Besiana Kadare

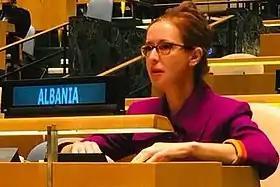
Besiana Kadare in the UN General Assembly hall

Besiana Kadare (born 1972) is an Albanian diplomat. She served as the Ambassador Extraordinary and Plenipotentiary Permanent Representative of Albania to the United Nations, a vice president of the United Nations General Assembly for its 75th session, and Albania's ambassador to Cuba. Albania sat on the UN Security Council for a two-year term, 2022–23. She was formerly from 2011 to 2016 Albania's Ambassador Extraordinary and Plenipotentiary and Permanent Delegate to the United Nations Educational, Scientific and Cultural Organization (UNESCO) in Paris. She is the daughter of writers Helena Kadare and Ismail Kadare.